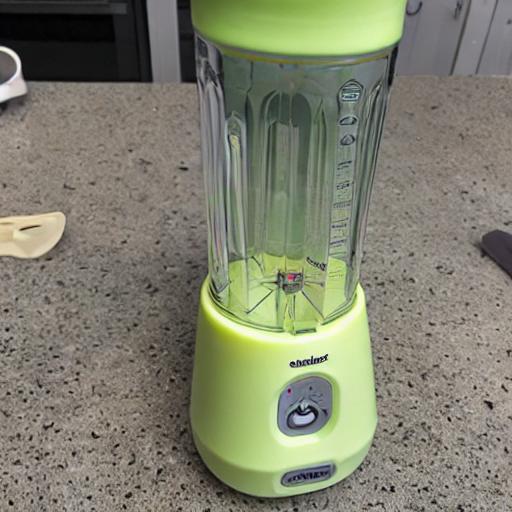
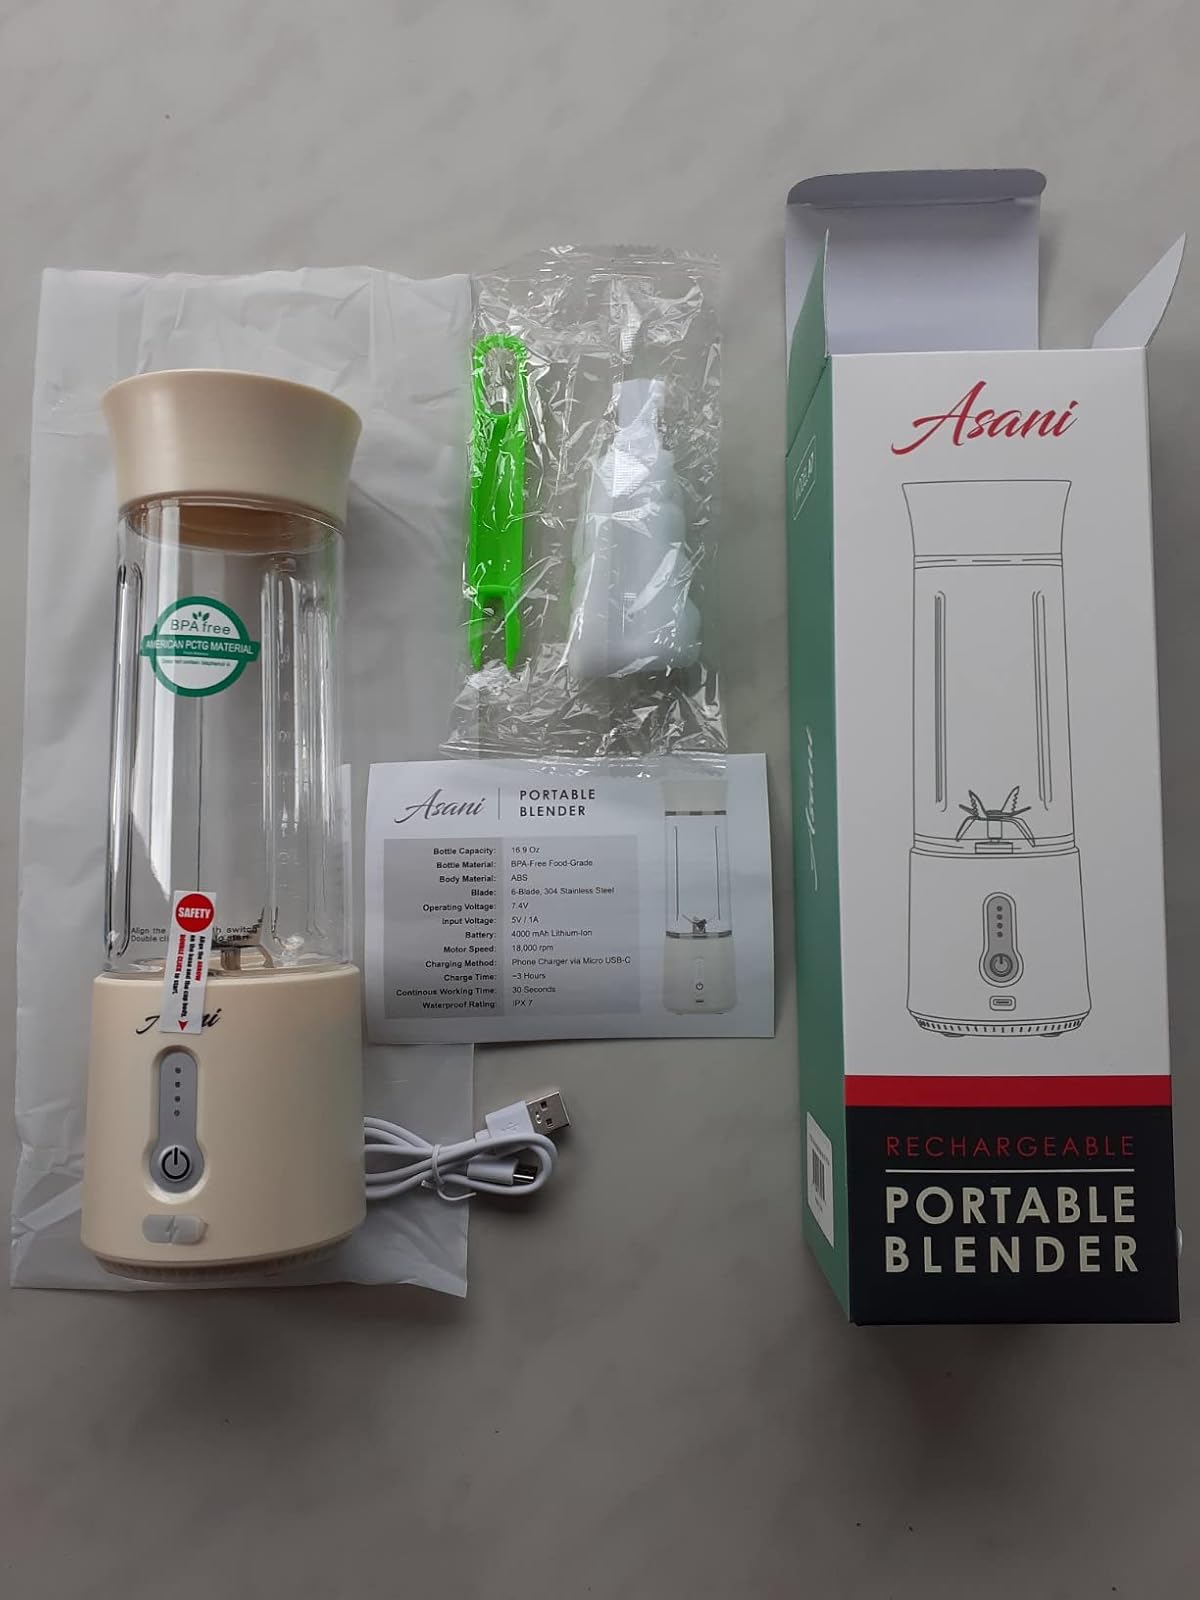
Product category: items_blender
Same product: no